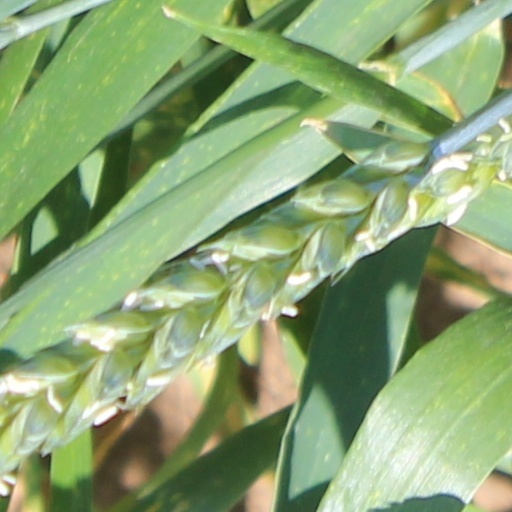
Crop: wheat